Clark/Division station

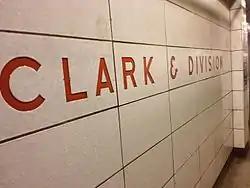

Clark/Division opened on October 17, 1943, as part of the State Street subway. From Clark/Division northbound trains travel west along Division Street, turning northwest at Clybourn Avenue to North/Clybourn station, a distance of about to the northwest. Southbound trains turn south to follow State Street to Chicago/State station, about to the south.